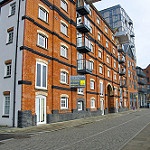
Label: buildings